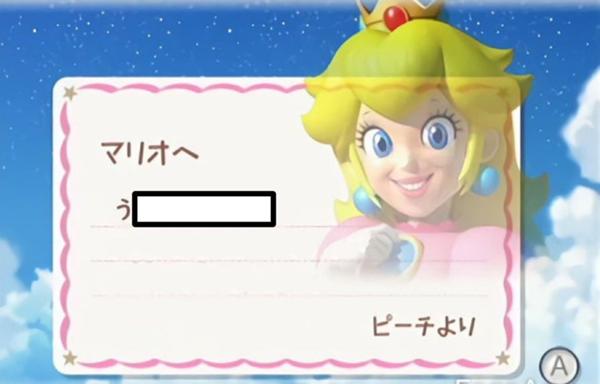
回答: せろ